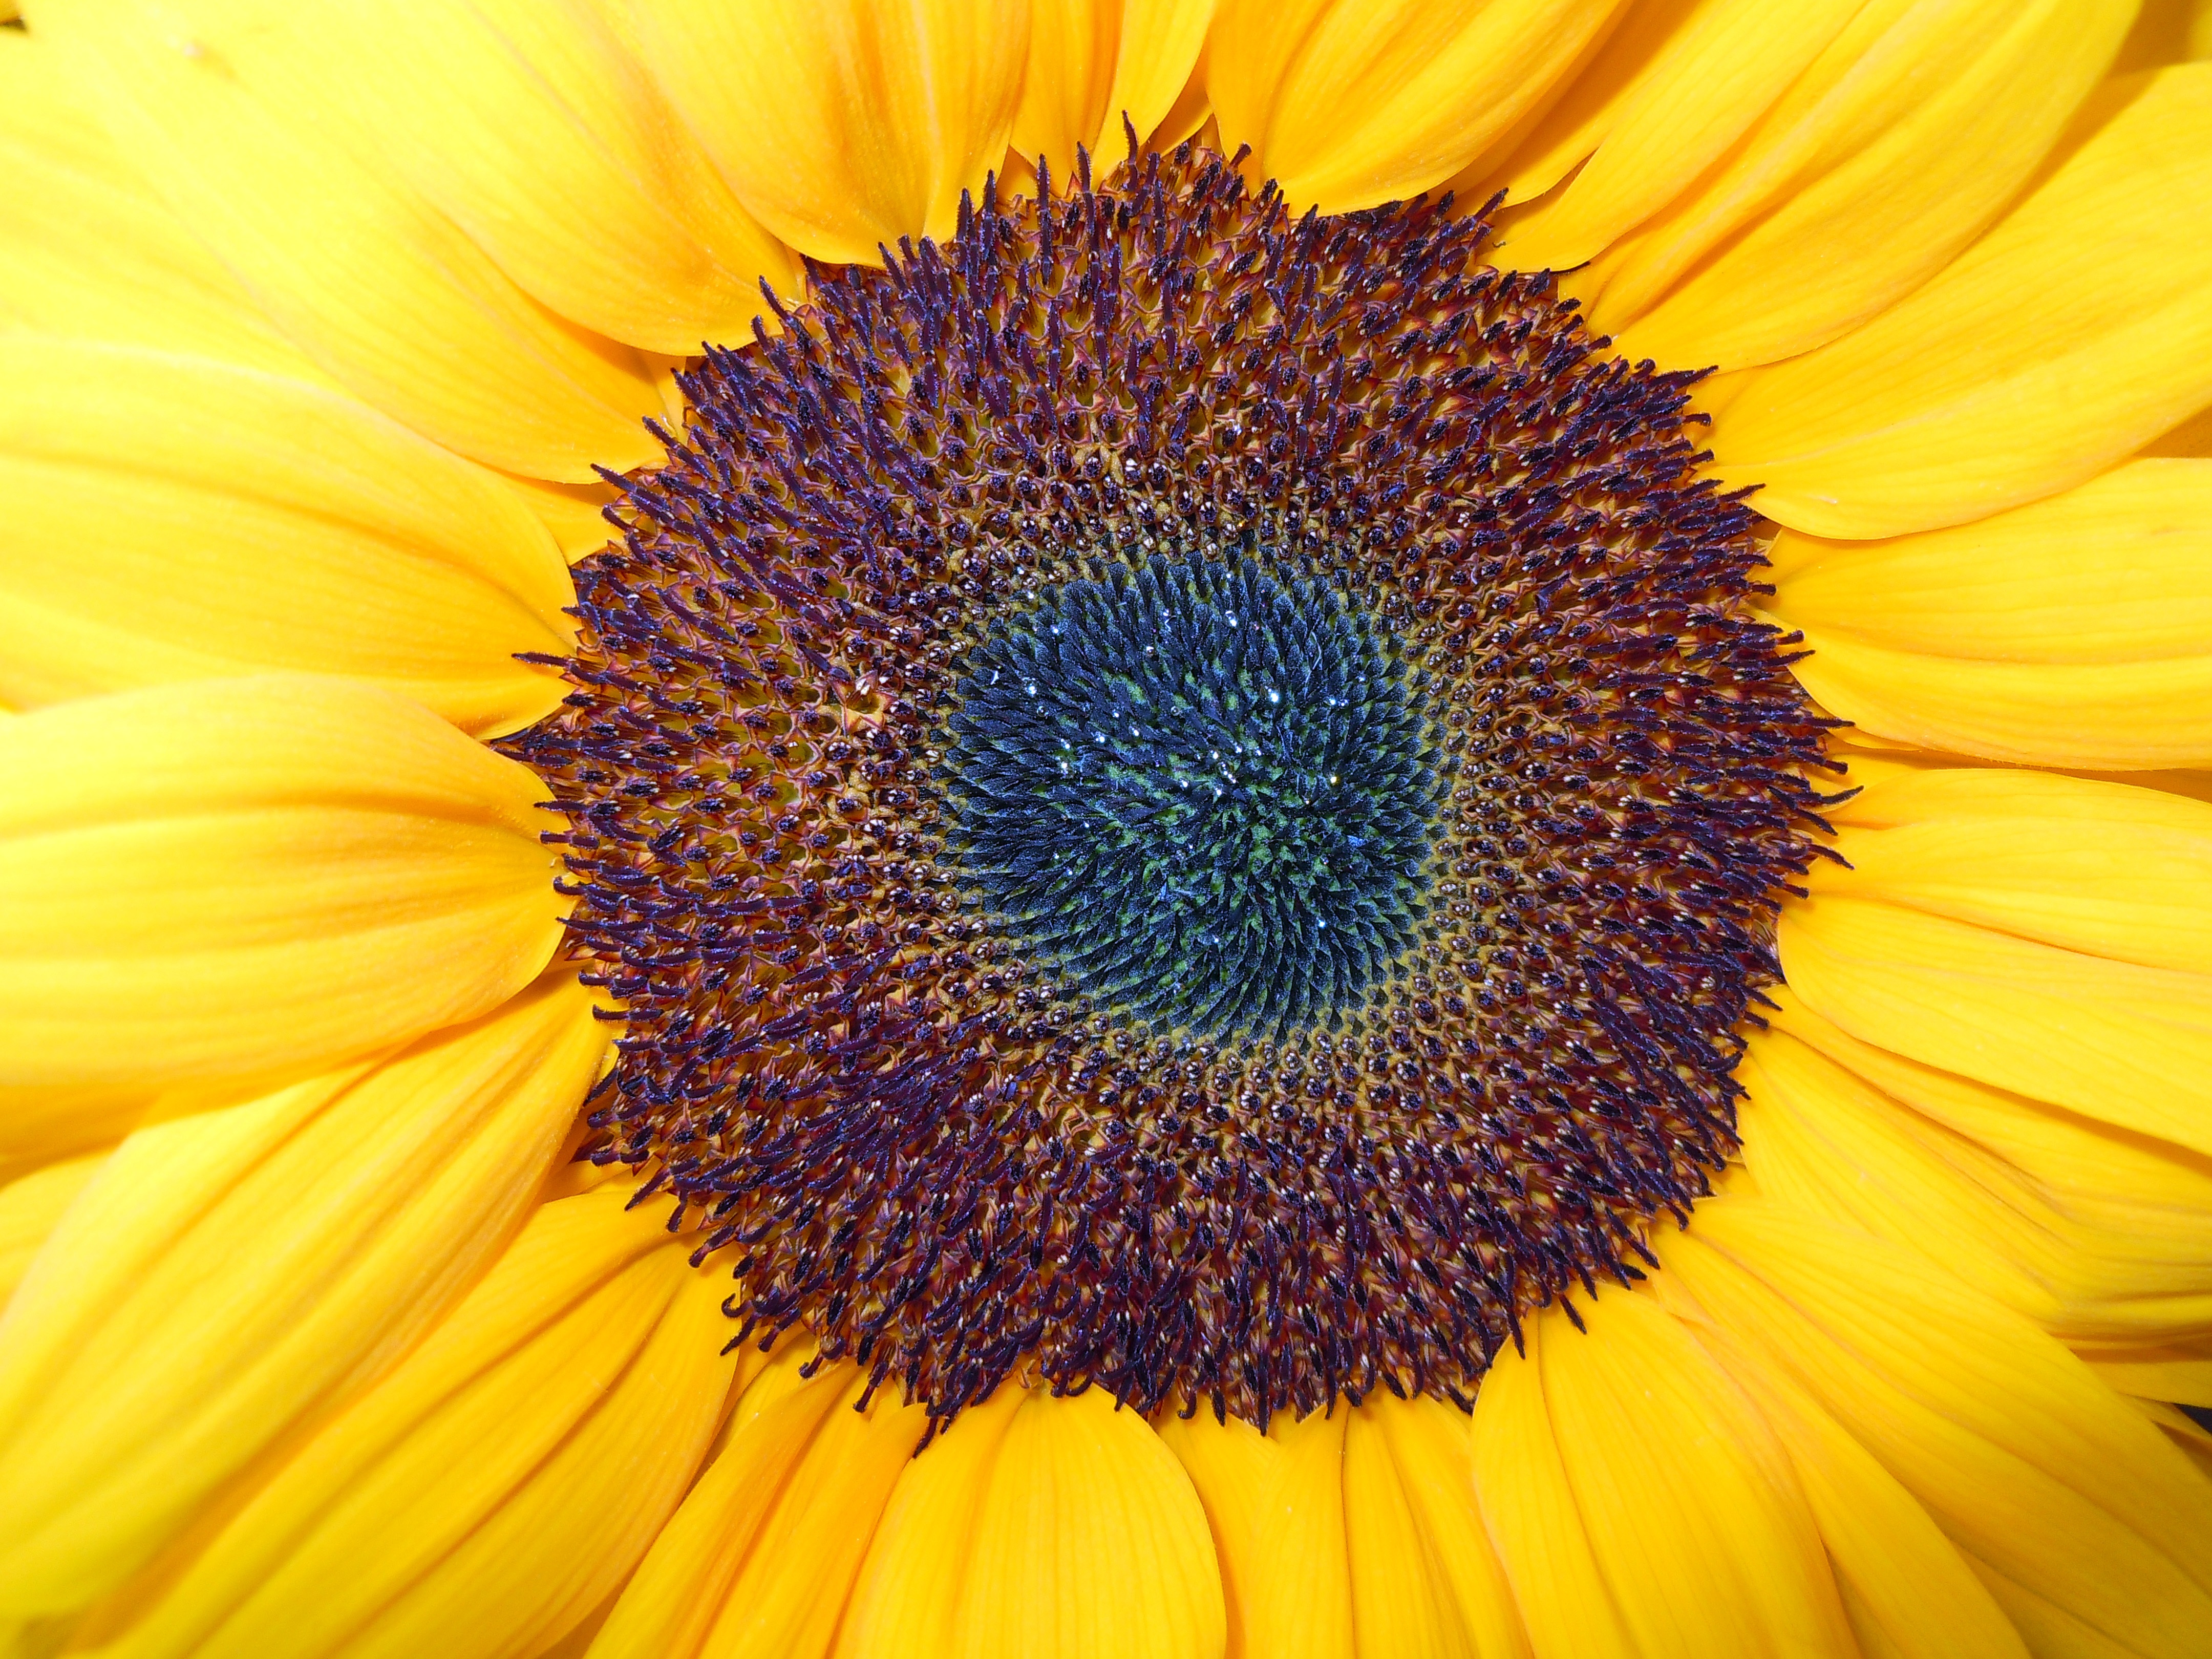
blossom, plant, flower, petal, bloom, yellow, close, flora, sunflower, close up, sun flower, vegetarian food, macro photography, flowering plant, daisy family, sunflower seed, annual plant, plant stem, land plant